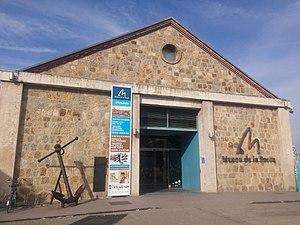
La liste suivante des musées et collections du Baix Empordà traite des différents musées et collections qui existent dans la région du Baix Empordà.
Le Musée de la Pêche, situé au cœur du port de pêche de Palamós est un musée dont la thématique principale est la pêche. Il parle notamment de l'activité économique qui en découle, ainsi que le patrimoine culturel et social lié à ce secteur. Le Musée de la Pêche sert également de lieu de dialogue entre les personnes travaillant en mer et le reste de la société.